Highlander: The Last of the MacLeods

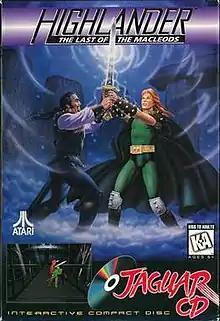
North American box art by Steve Lang

Highlander: The Last of the MacLeods is an action-adventure video game developed by Lore Design Limited and published by Atari Corporation exclusively for the Atari Jaguar CD first in North America on 30 October 1995 and later in Europe on November of the same year. The first installment in a planned trilogy based upon Gaumont Television and Bohbot Entertainment's "", which was both a loose spin-off and sequel of the 1986 film of the same name, players assume the role of Quentin MacLeod in an effort to save the Dundee clan from slavers of the evil immortal Kortan. Its gameplay mainly consists of action and exploration with a main eight-button configuration.